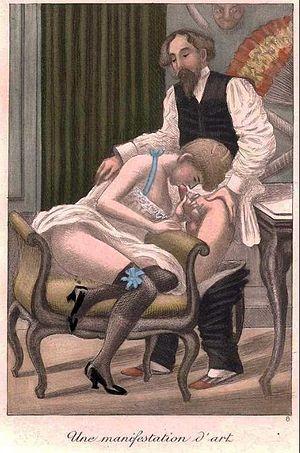
Frédillo est un dessinateur caricaturiste et illustrateur français de la fin du XIXᵉ siècle.